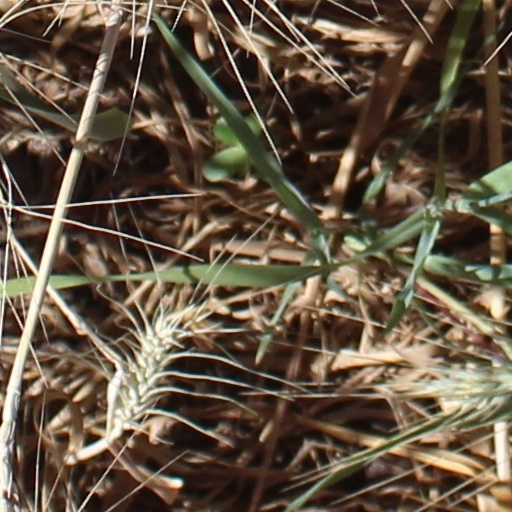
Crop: wheat